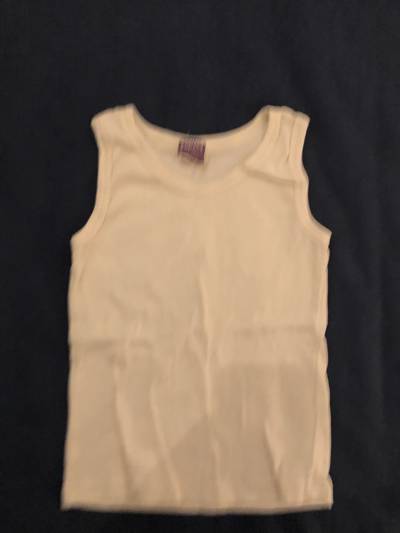
Waste category: clothes